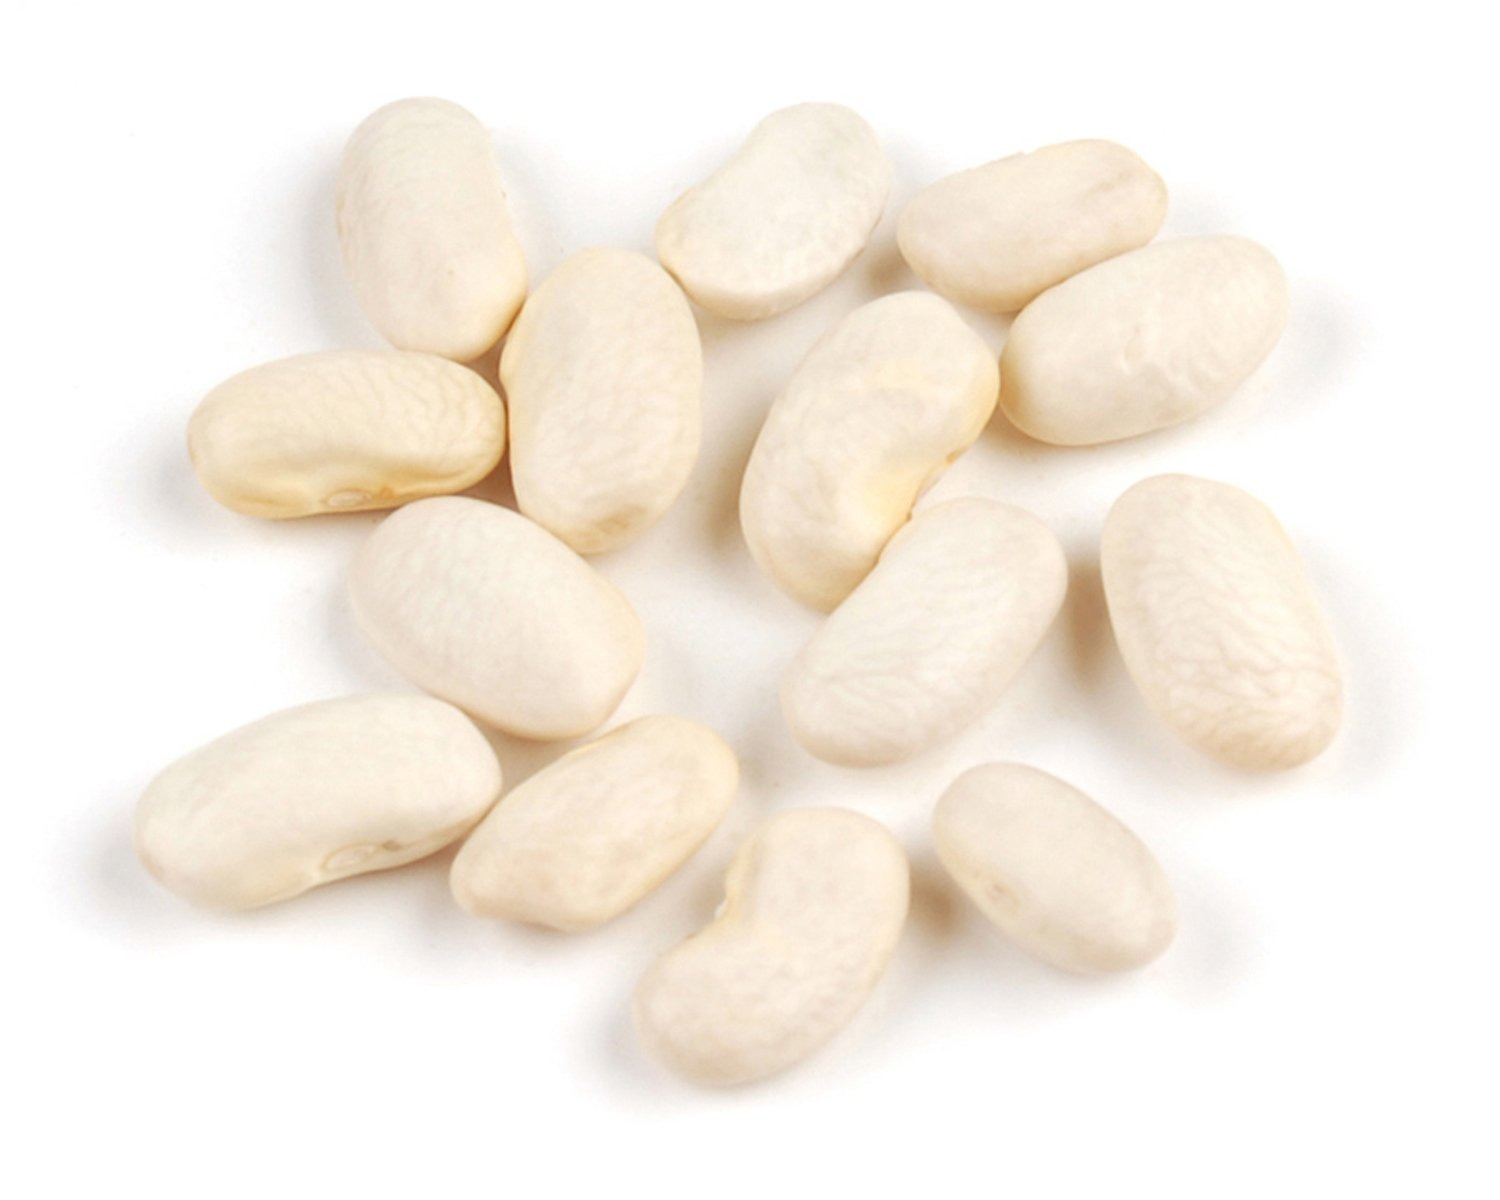
Item Name: D'Allesandro Cannellini Beans, Italian White Kidney Beans, 10 lb Bulk Case, Mild Nutty Flavor, Creamy Texture, Kosher
Bullet Point 1: Net quantity of 10 pounds
Bullet Point 2: Resemble Kidney Beans in size and shape
Bullet Point 3: Mild nutty flavor and creamy texture
Bullet Point 4: Medium sized, about a 1/2 inch long, kidney shaped and has a tough seed coat
Product Description: Craft an inspired and ingredient-forward dish with D’allesandro Dry Cannellini Beans. Cannellini beans are part of the legumes family, popularized for a high nutrient density with low-maintenance production and storage. These 1/2" white kidney beans boast a mild, nutty flavor and smooth, tender texture that is commonly used in Italian cuisine. They hold their shape well after cooking, making them a great addition to soups such as pasta e fagioli and minestrone, as well as in chili, hearty stews, salads, and rice dishes. These versatile dried beans can also be mashed to make a creamy hummus, bean dip, or purees, as well as stewed with garlic, olive oil, and rosemary for a side dish. They are incredibly nutritious with high levels of protein, essential minerals, and fiber while maintaining a low level of fats, making them great for vegan and vegetarian dishes. Our high quality cannellini beans are certified Kosher, and one 10-pound box is included. At D’allesandro, we provide our partners with specialty food service ingredients that meet their needs and push their imaginations. We are dedicated to providing chefs the products they want, when they need them, with the highest quality. Helping chefs craft excellence, one ingredient at a time.
Value: 160.0
Unit: Ounce

Price: 65.645